Associação Empresarial de Portugal

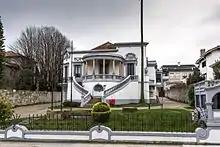
headquarters and restaurant, Associação Empresarial de Portugal, in Porto.

The Associação Empresarial de Portugal (AEP) (Portuguese Business Association) is a Portuguese chamber of commerce, based in Porto, Portugal and founded in 1849. Its first statutes, however, date from 1838.